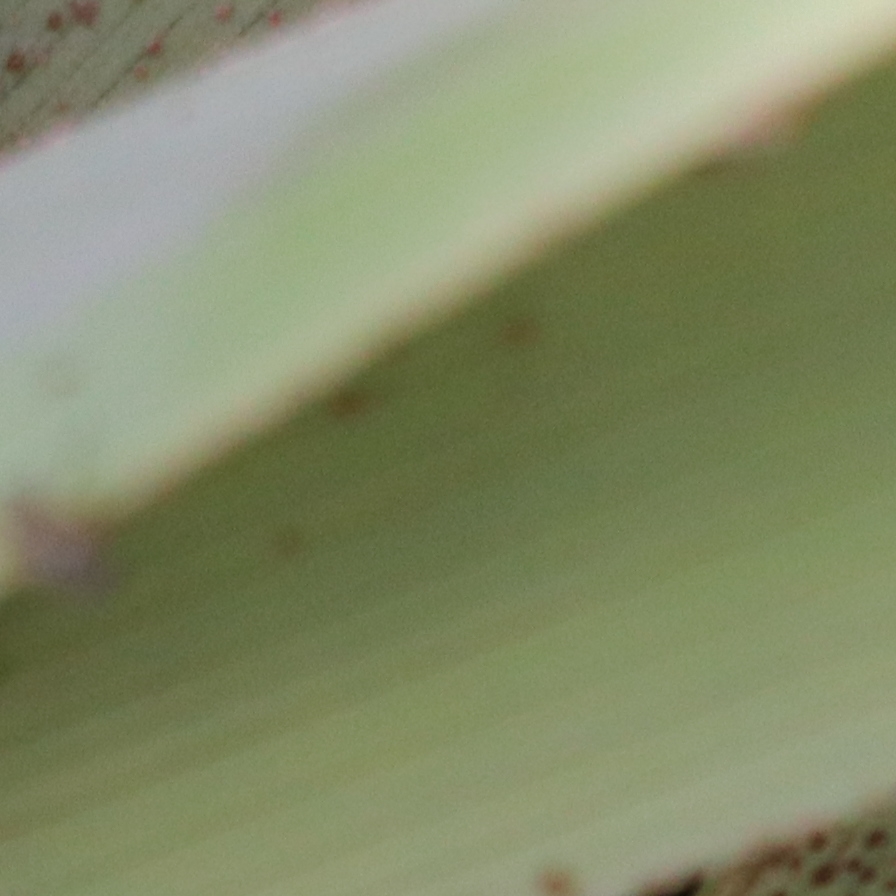
Label: Dubas